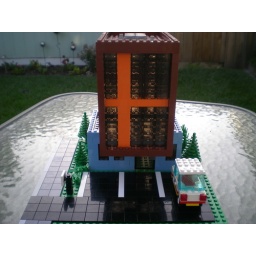
A small office building that houses New Age Realestate. A quick little build inspired by a building in SimCity 4.